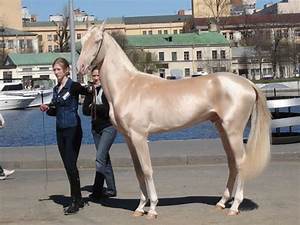
Label: horse